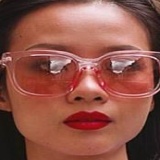
ca sĩ Suboi